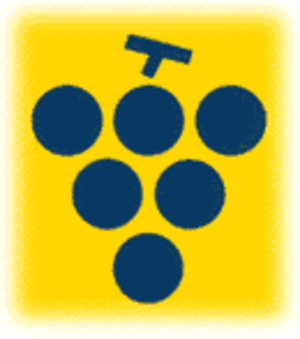
Druivenkoers Overijse
Druivenkoers Overijse er et belgisk endagsløb i landevejscykling som arrangeres hvert år i august. Løbet er blevet arrangeret siden 1961. Løbet er af UCI klassificeret med 1.1 og er en del af UCI Europe Tour.